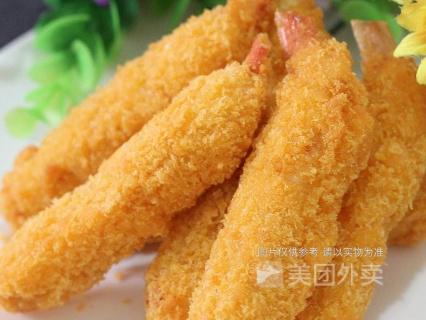
Label: tempura_shrimp